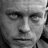
Emotion: neutral